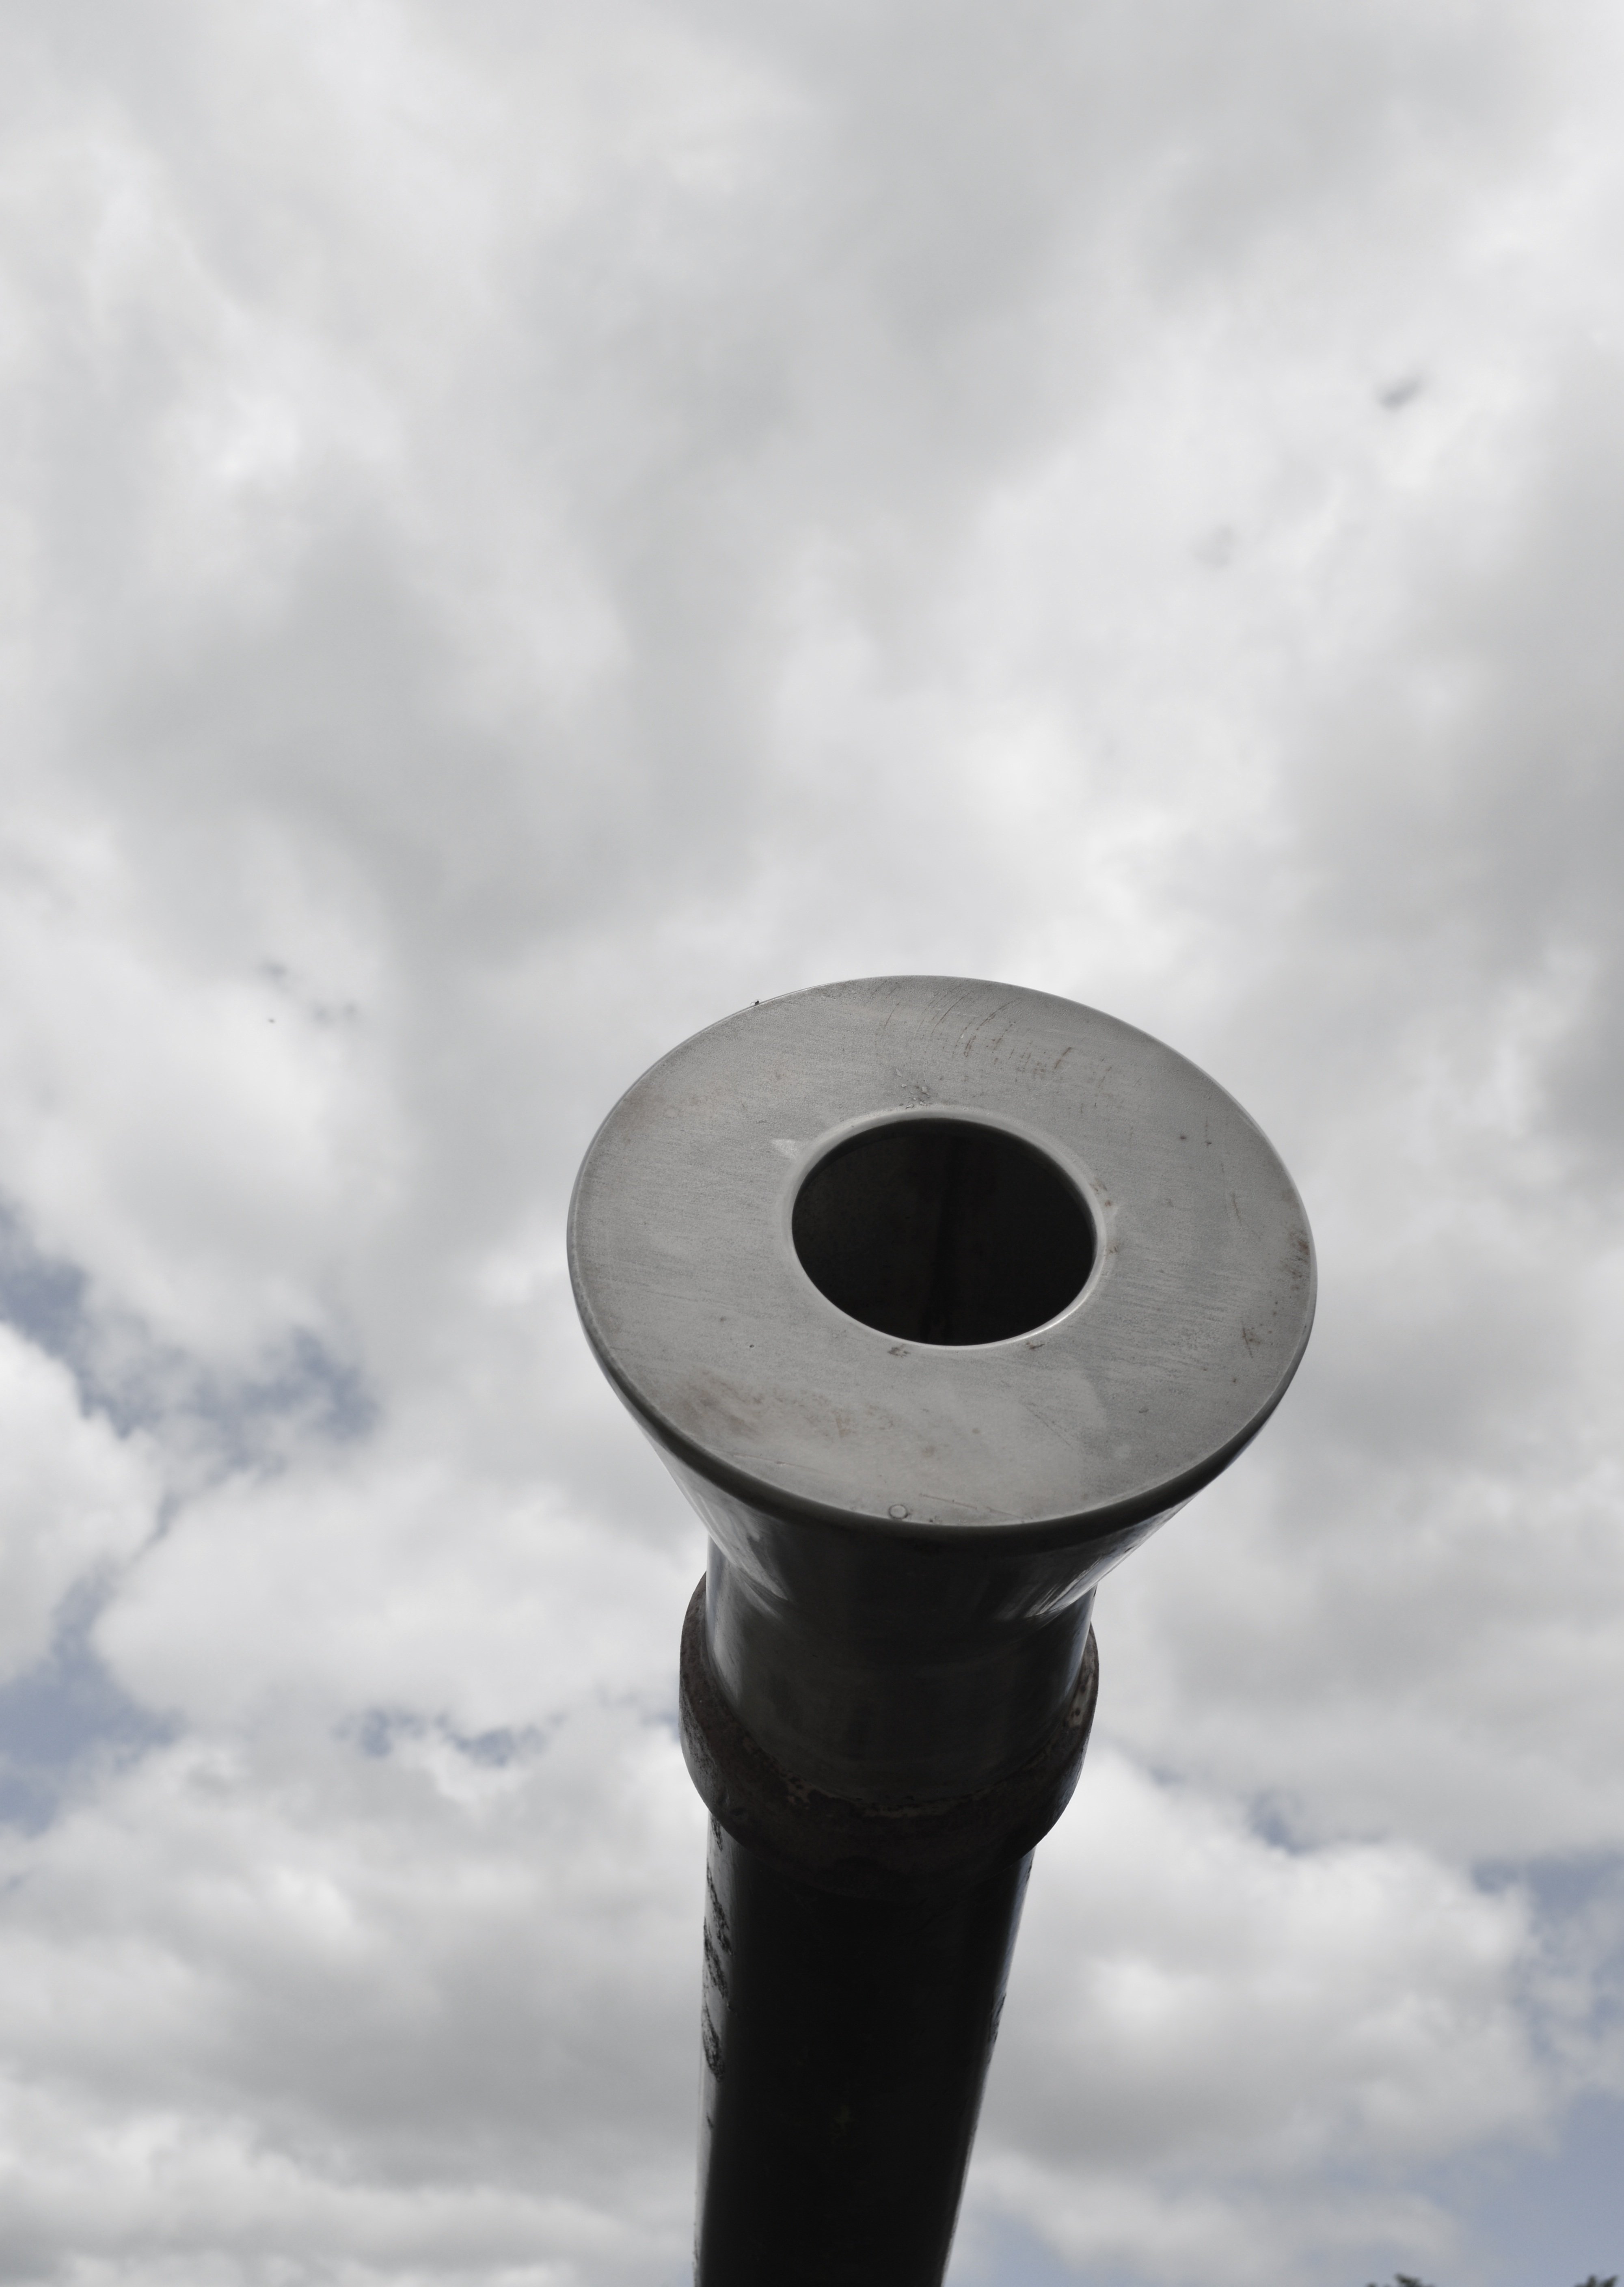
cloud, structure, sky, wheel, military, canon, blue, street light, war, battle, normandy, tank, char, shape, second world war, atmosphere of earth